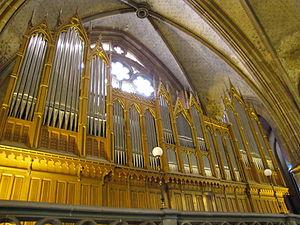
Alsace, Bas-Rhin, Église réformée Saint-Paul (1892) de Strasbourg (PA00085029), place du Général-Eisenhower.Orgue Walcker (1897), classé le 14/4/1987: This object is classé Monument Historique in the base Palissy, database of the French furniture patrimony of the French ministry of culture,
Cette liste prend en compte les orgues d'Alsace classés uniquement, au titre objet ou immeuble, que ce soit pour leur buffet ou leur partie instrumentale et répertoriés dans la base Palissy des Monuments Historiques Français. La section Reprises recense les modifications les plus importantes. Dans certains cas le classement du buffet intègre également la tribune. À défaut de précision, le classement est réputé acquis au titre objet mais les initiales I.D. signifient au titre Immeuble par Destination et I. au titre Immeuble.